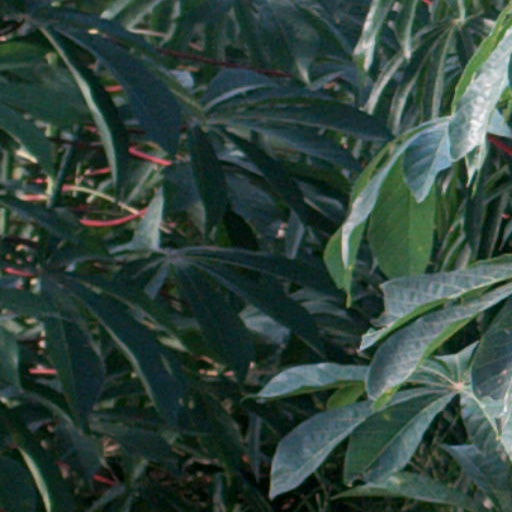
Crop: cassava